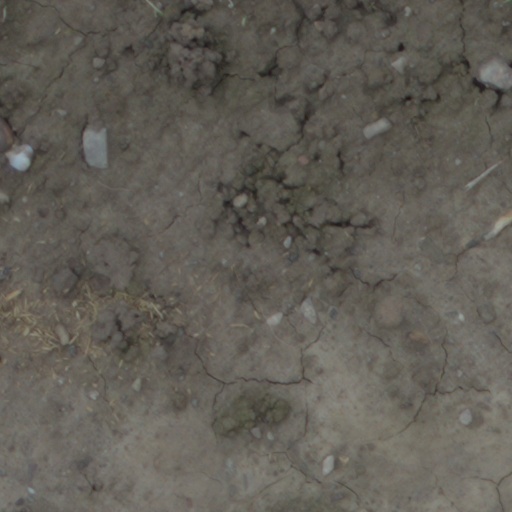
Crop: wheat